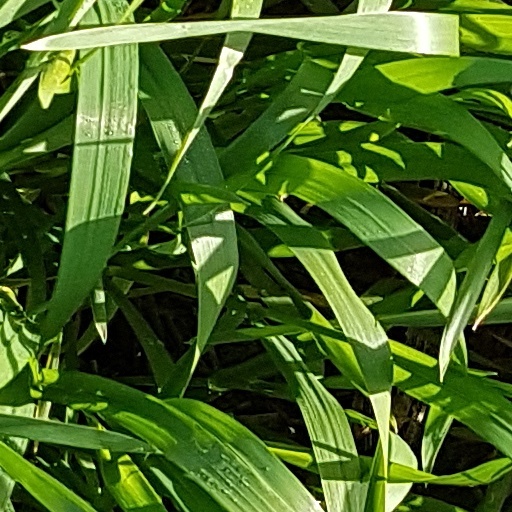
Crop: wheat